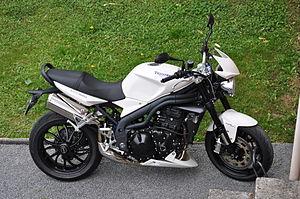
Speed Triple Fusion White 2009
La Triumph Speed Triple est un roadster construit par la firme britannique Triumph.